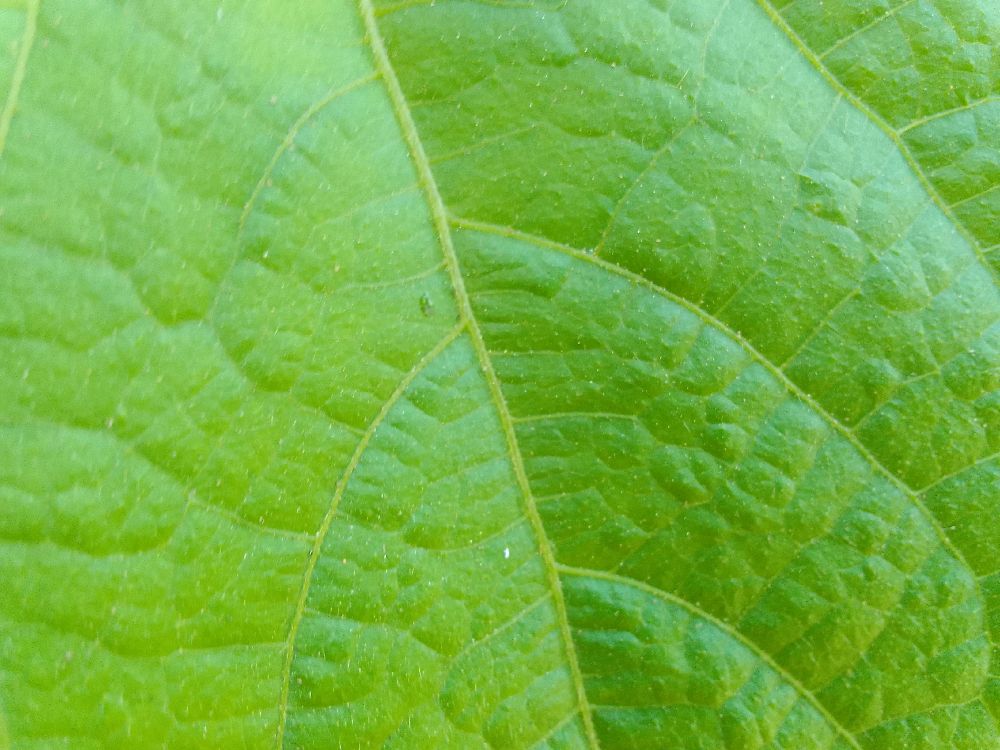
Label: healthy